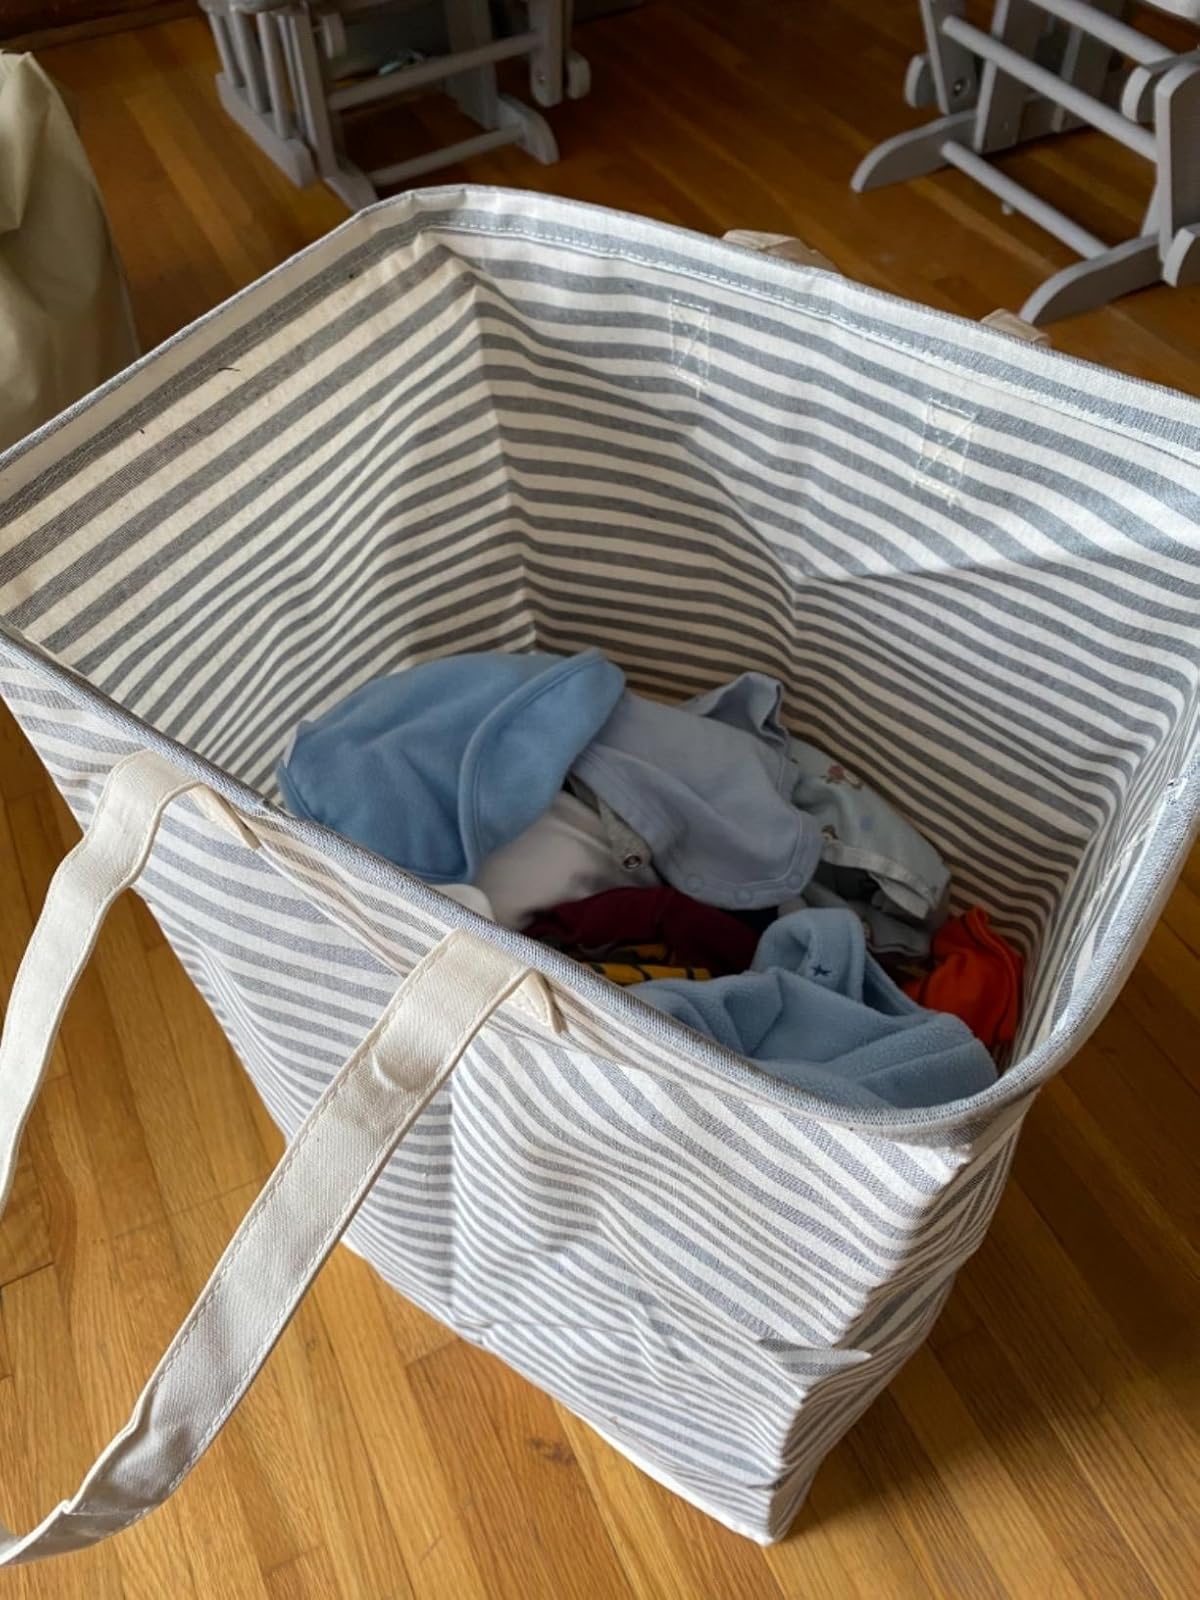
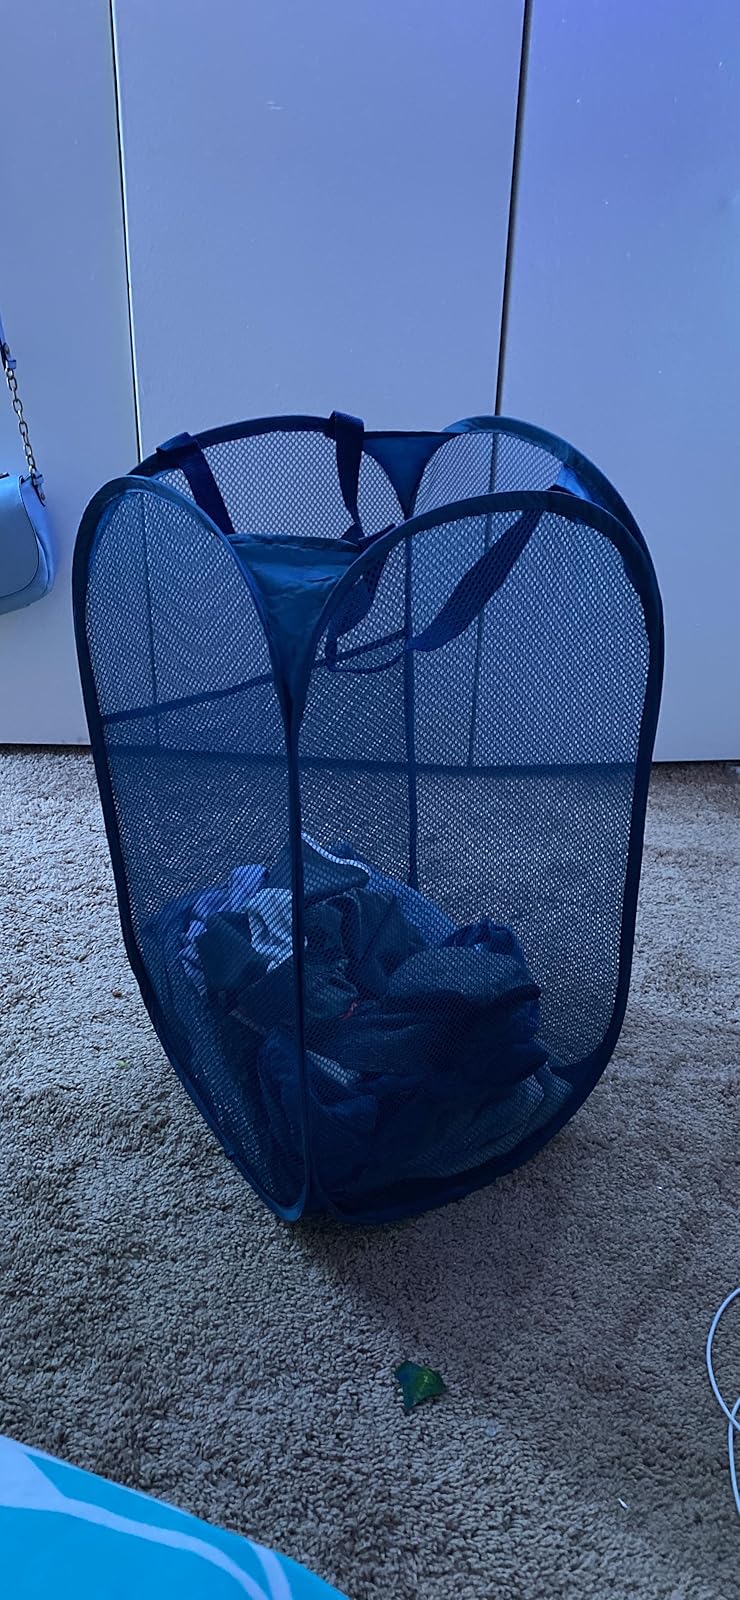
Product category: items_hamper
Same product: no